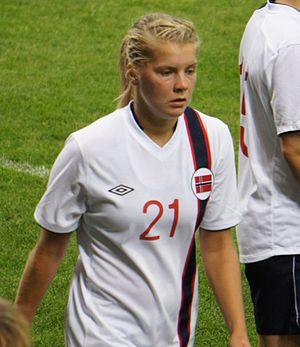
Ada Hegerberg, en équipe de Norvège.